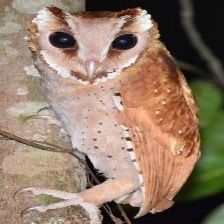
Species: ORIENTAL BAY OWL
Scientific name: PHODILUS BADIUS
ImageNet parent category: great_grey_owl